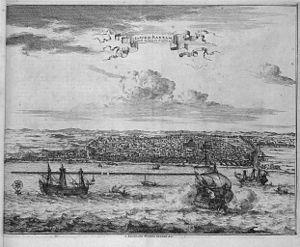
La république d’Indonésie naît le 17 août 1945 avec la proclamation de l’indépendance des Indes néerlandaises par Soekarno et Mohammad Hatta.
Banten était un royaume dans l'ouest de l'île de Java en Indonésie, connu en Europe sous le nom de Bantam. À son apogée, il était constitué des actuelles provinces de Banten et de Lampung dans le sud de Sumatra.
Banten, parfois orthographiée Bantam, est une ville d'Indonésie située sur la côte nord de la province du même nom, qui forme la partie occidentale de l'île de Java.